Vinko Globokar

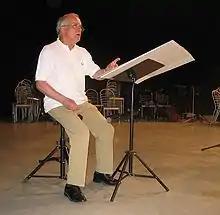
Vinko Globokar in 2006

Vinko Globokar (born 7 July 1934) is a French-Slovenian avant-garde composer and trombonist.